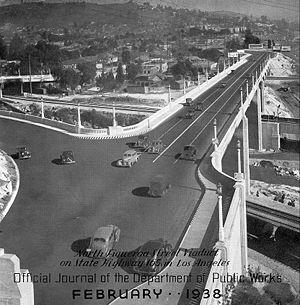
La Californie était habitée depuis plus de 13 000 ans par de nombreuses tribus amérindiennes, lorsque les explorateurs européens l'atteignent au XVIᵉ siècle. Oubliée durant le XVIIᵉ siècle par les Espagnols, elle n’est colonisée qu’à partir de 1765 sous l’impulsion de Charles III d’Espagne. Cette colonisation repose sur trois piliers : les missions, qui convertissent les Amérindiens, les « presidios », qui assurent la défense du territoire, et enfin les pueblos, où résident les colons. C’est à cette époque que les Britanniques et les Français commencent à s’intéresser à la Californie, suivis par les Russes au début du XIXᵉ siècle.